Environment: real
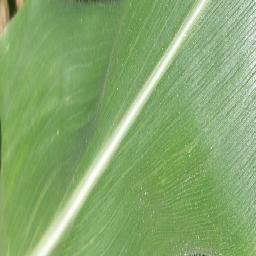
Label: healthy